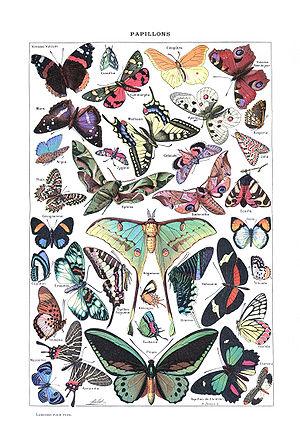
Papillons. Illustré par Adolphe Millot dans Larousse pour tous,[1907-1910]